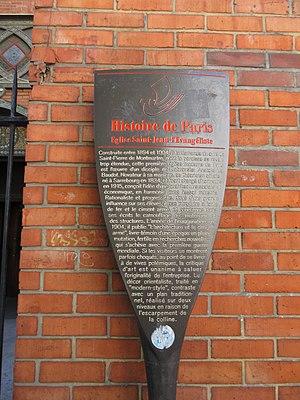
Panneau Histoire de Paris
L’église Saint-Jean de Montmartre, également appelée église Saint-Jean l'Évangéliste est une église paroissiale catholique de la Butte Montmartre située au 19, rue des Abbesses, dans le 18ᵉ arrondissement.
Les panneaux « Histoire de Paris » sont des panneaux d'information installés dans les rues de Paris devant certains des monuments parisiens.